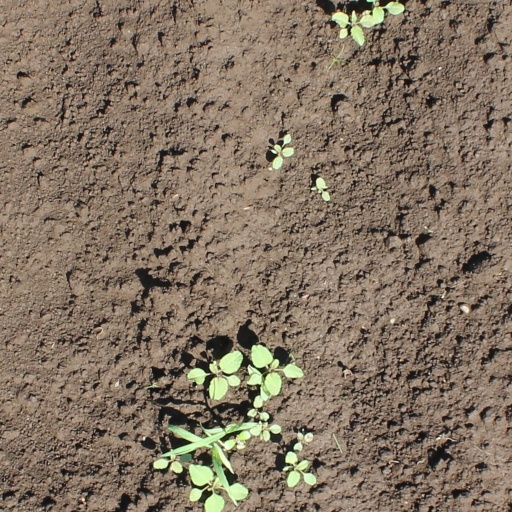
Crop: soybean